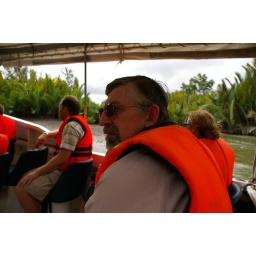
Jim in our boat as we head down river